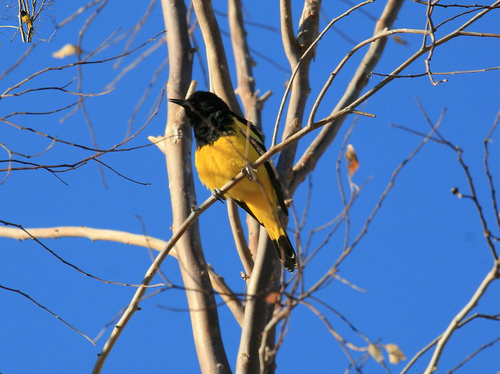
the bird has a black head and a yellow body.
throat, crown and nape is black, abdomen and belly are yellow, beak is small and black, tail and secondaries are yellow and black.
this bird has a brilliantly yellow belly and a black head
this bird is yellow with black on its head and has a long, pointy beak.
this black and yellow bird has a straight pointed beak.
this bird has a black head with a smallish beak, golden yellow breast, and undertail coverts that are yellow and black on the end.
this bird is black and yellow in color, with a black beak.
this bird has wings that are black and has a yellow belly
this bird has a black and yellow breast, and a yellow belly.
this two-toned bird has a black head and neck, and then a bright yellow belly and vent area.
Species: Scott Oriole